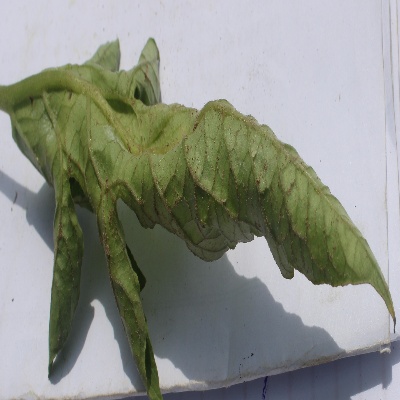
Crop: Tomato
Condition: leaf curl